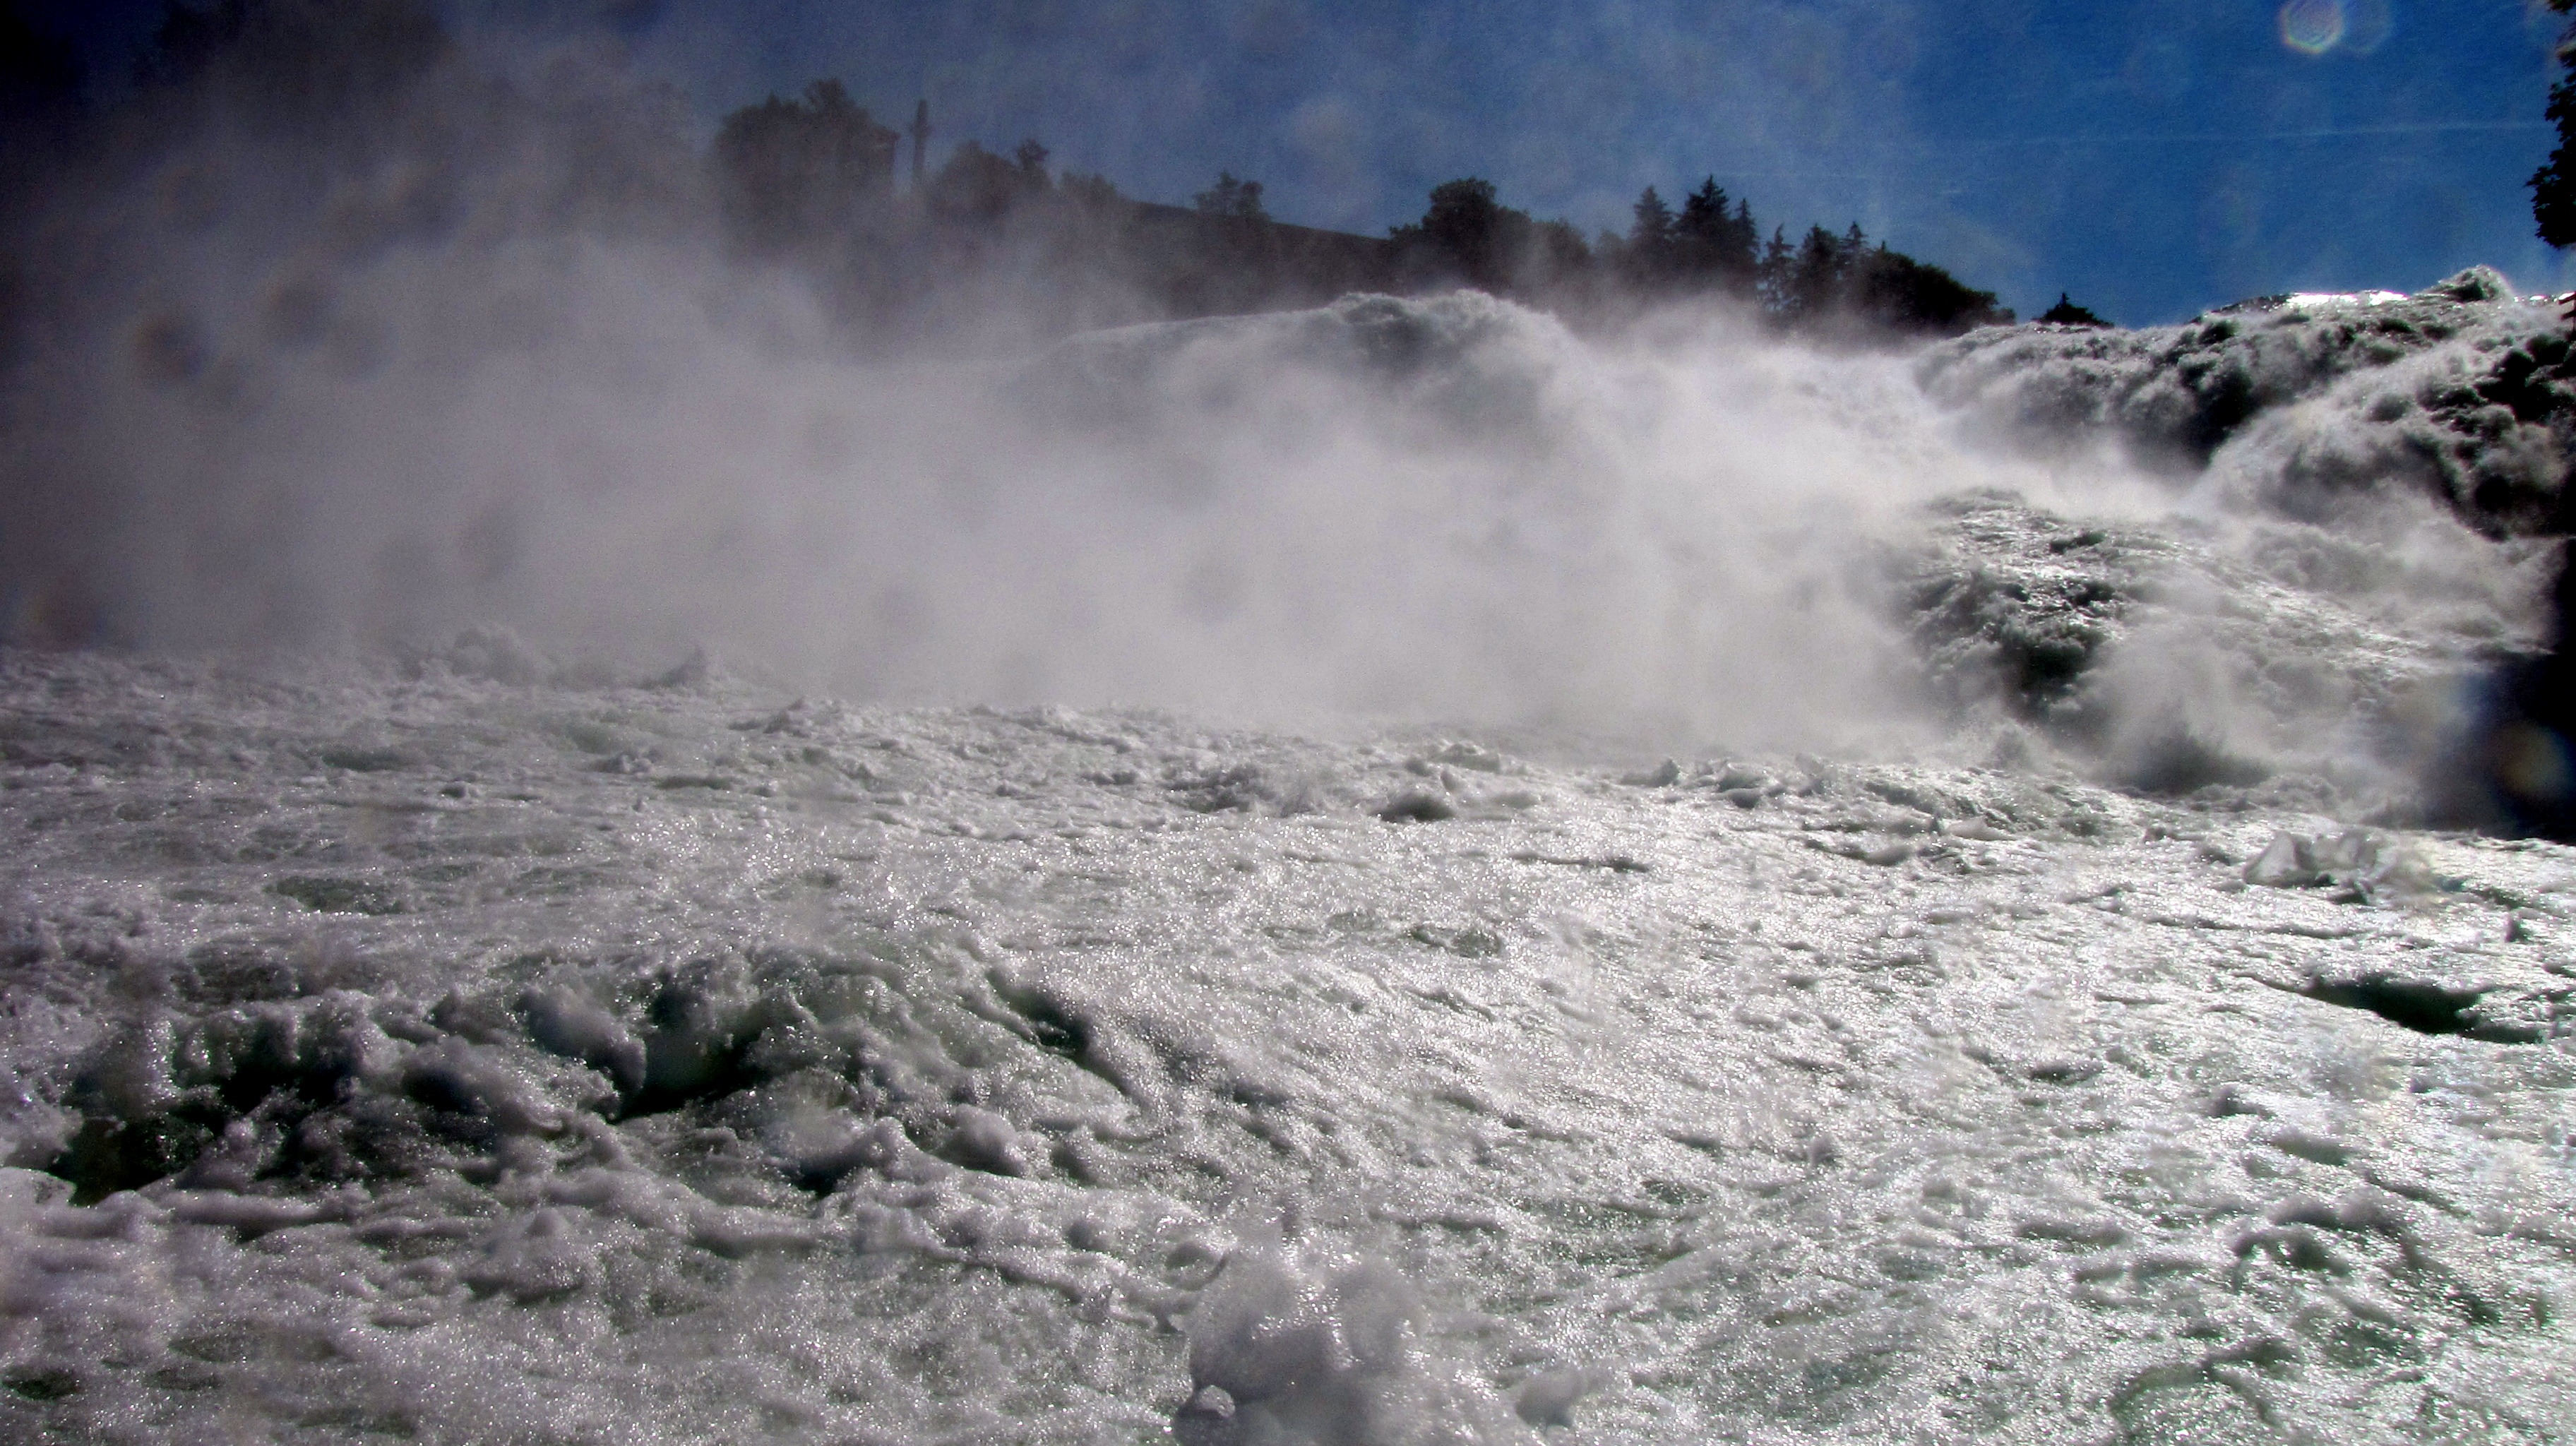
sea, coast, rock, waterfall, mountain, wave, weather, rapid, body of water, switzerland, water feature, rhine, schaffhausen, rhine falls, atmospheric phenomenon, geological phenomenon, wind wave